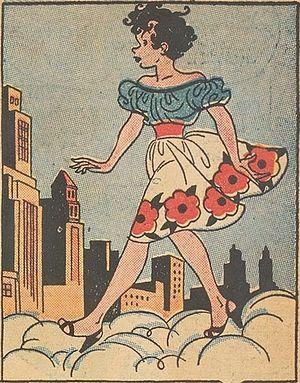
Gladys Parker était une dessinatrice américaine de bandes dessinées et une créatrice de mode à Hollywood. Elle est surtout connue comme créatrice du comic strip Mopsy, qui est paru pendant plus de trois décennies. Parker a été l'une des rares femmes dessinatrices de bande dessinée entre les années 1930 et 1950.